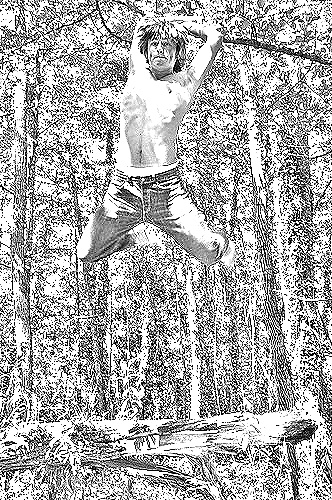
Portrait style: Sketch Portrait